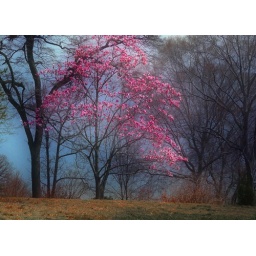
A magnolia tree in front of a stormy sky